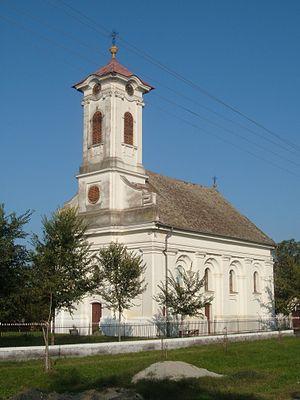
Lok est une localité de Serbie située dans la province autonome de Voïvodine. Elle fait partie de la municipalité de Titel dans le district de Bačka méridionale. Au recensement de 2011, elle comptait 1 112 habitants.
Les monuments culturels de grande importance sont les monuments de Serbie qui, par leur valeur, bénéficient d'un haut degré de protection.
L'église Saint-Élie de Lok est une église orthodoxe serbe située à Lok, dans la province de Voïvodine, dans le district de Bačka méridionale et dans la municipalité de Titel en Serbie. Elle est inscrite sur la liste des monuments culturels de grande importance de la République de Serbie.